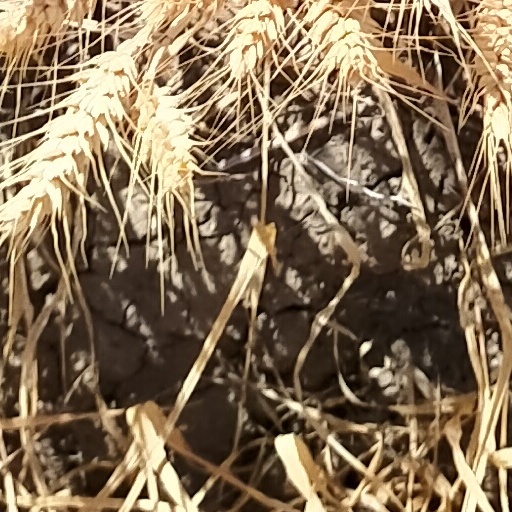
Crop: wheat